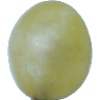
Label: Grape White 1